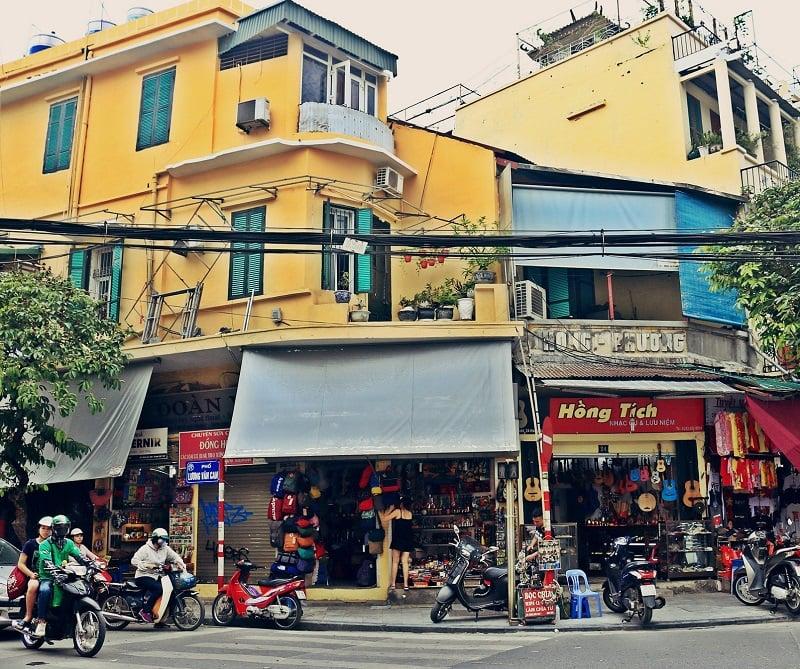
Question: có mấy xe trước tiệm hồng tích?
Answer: có hai xe trước tiệm hồng tích